Lancing College Chapel

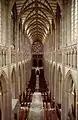

Lancing College Chapel is the chapel to Lancing College in West Sussex, England, and is an example of Gothic Revival architecture. The chapel was designed by R.H. Carpenter and William Slater. The foundation stone of the chapel was laid in 1868, and the crypt was dedicated on 26 October 1875, whereupon the college began to use it for worship. Structural difficulties and chronic lack of funds meant that it was another forty-three years before the upper chapel was ready for use; the chapel was consecrated and dedicated to St Mary and St Nicolas in 1911. Even then it was unfinished. A proposed tower was abandoned, and the west wall was covered in corrugated iron.